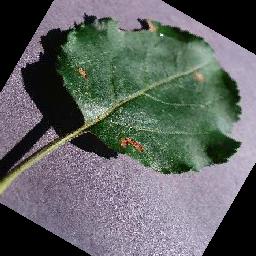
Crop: apple
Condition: black_rot